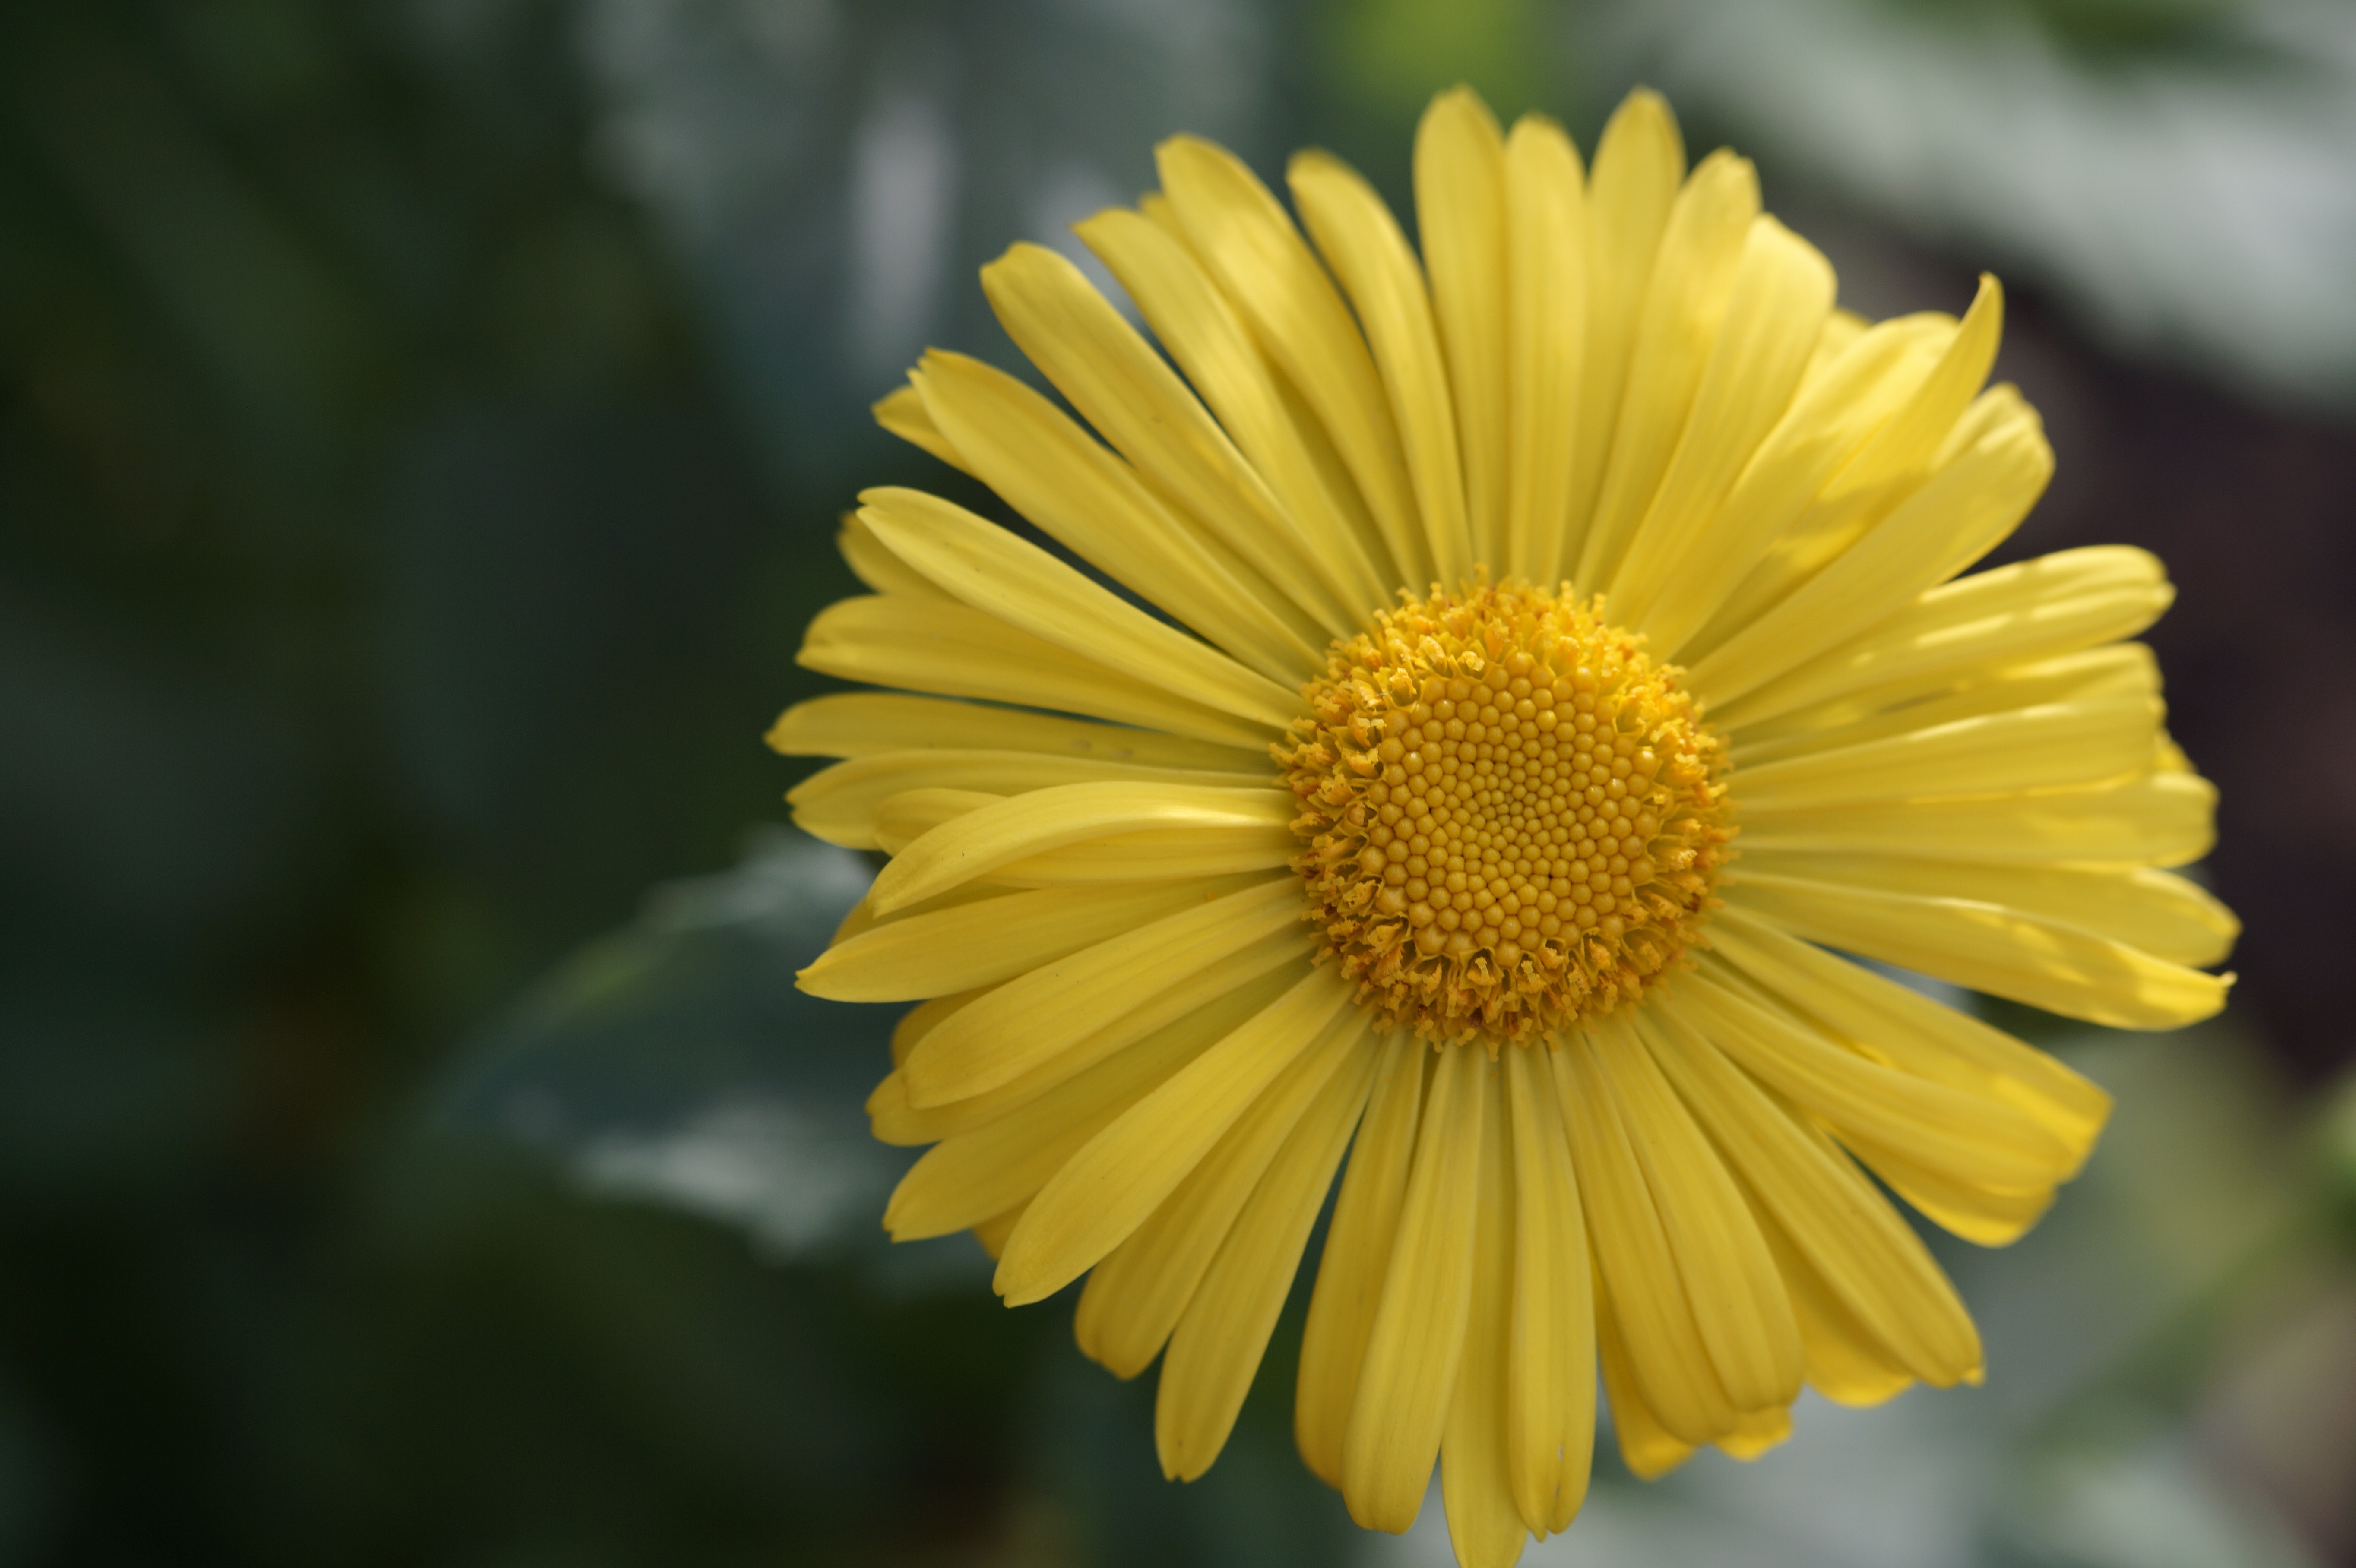
blossom, plant, flower, petal, bloom, daisy, herb, botany, yellow, close, flora, wildflower, close up, macro photography, flowering plant, peucedanum, daisy family, oxeye daisy, plant stem, land plant, chamaemelum nobile